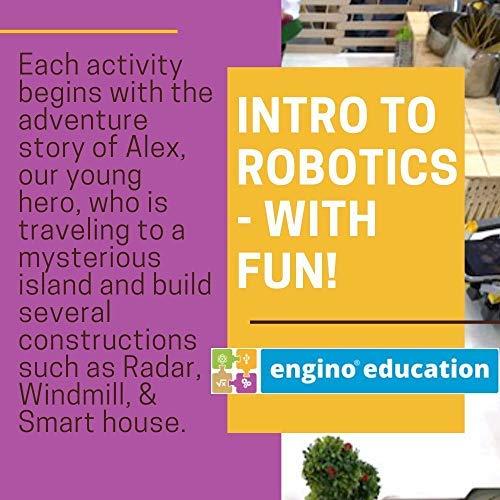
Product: Engino - Classroom & Makerspace Solutions | Junior Robotics Set - Advanced Stem Learning Activities - Beginner Friendly Coding
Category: Toys & Games | Learning & Education | Science Kits & Toys
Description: Junior Robotics classroom STEM kits are more than hours of robotics fun.
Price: $189.99
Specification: ASIN:B07VXB84YB|ShippingWeight:3.8pounds(Viewshippingratesandpolicies)|DateFirstAvailable:July30,2019